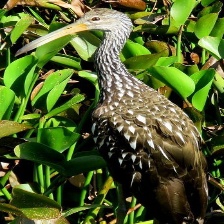
Species: LIMPKIN
Scientific name: ARAMUS GUARAUNA